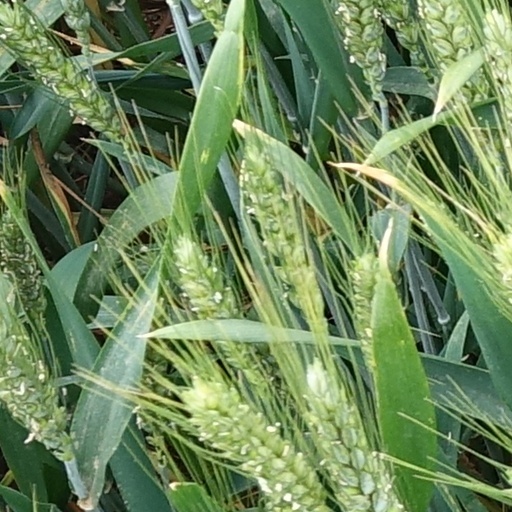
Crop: wheat